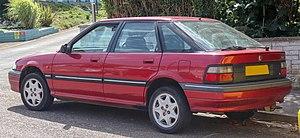
La Rover 200 est une gamme d'automobile compacte et polyvalente fabriquée par l'ancien constructeur anglais Rover de 1984 à 1999 dans l'usine de Longbridge. Elle sera lancée en 1984 puis en 1989 et enfin en 1995. Elles sont remplacées en 1999 par la Rover 25.